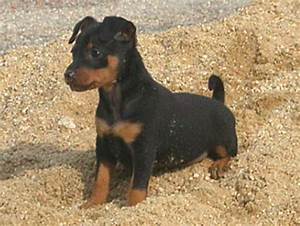
Label: cane